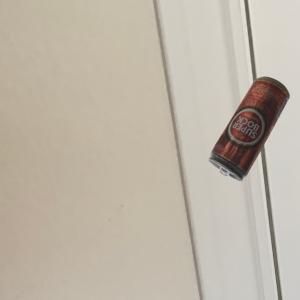
Label: cans